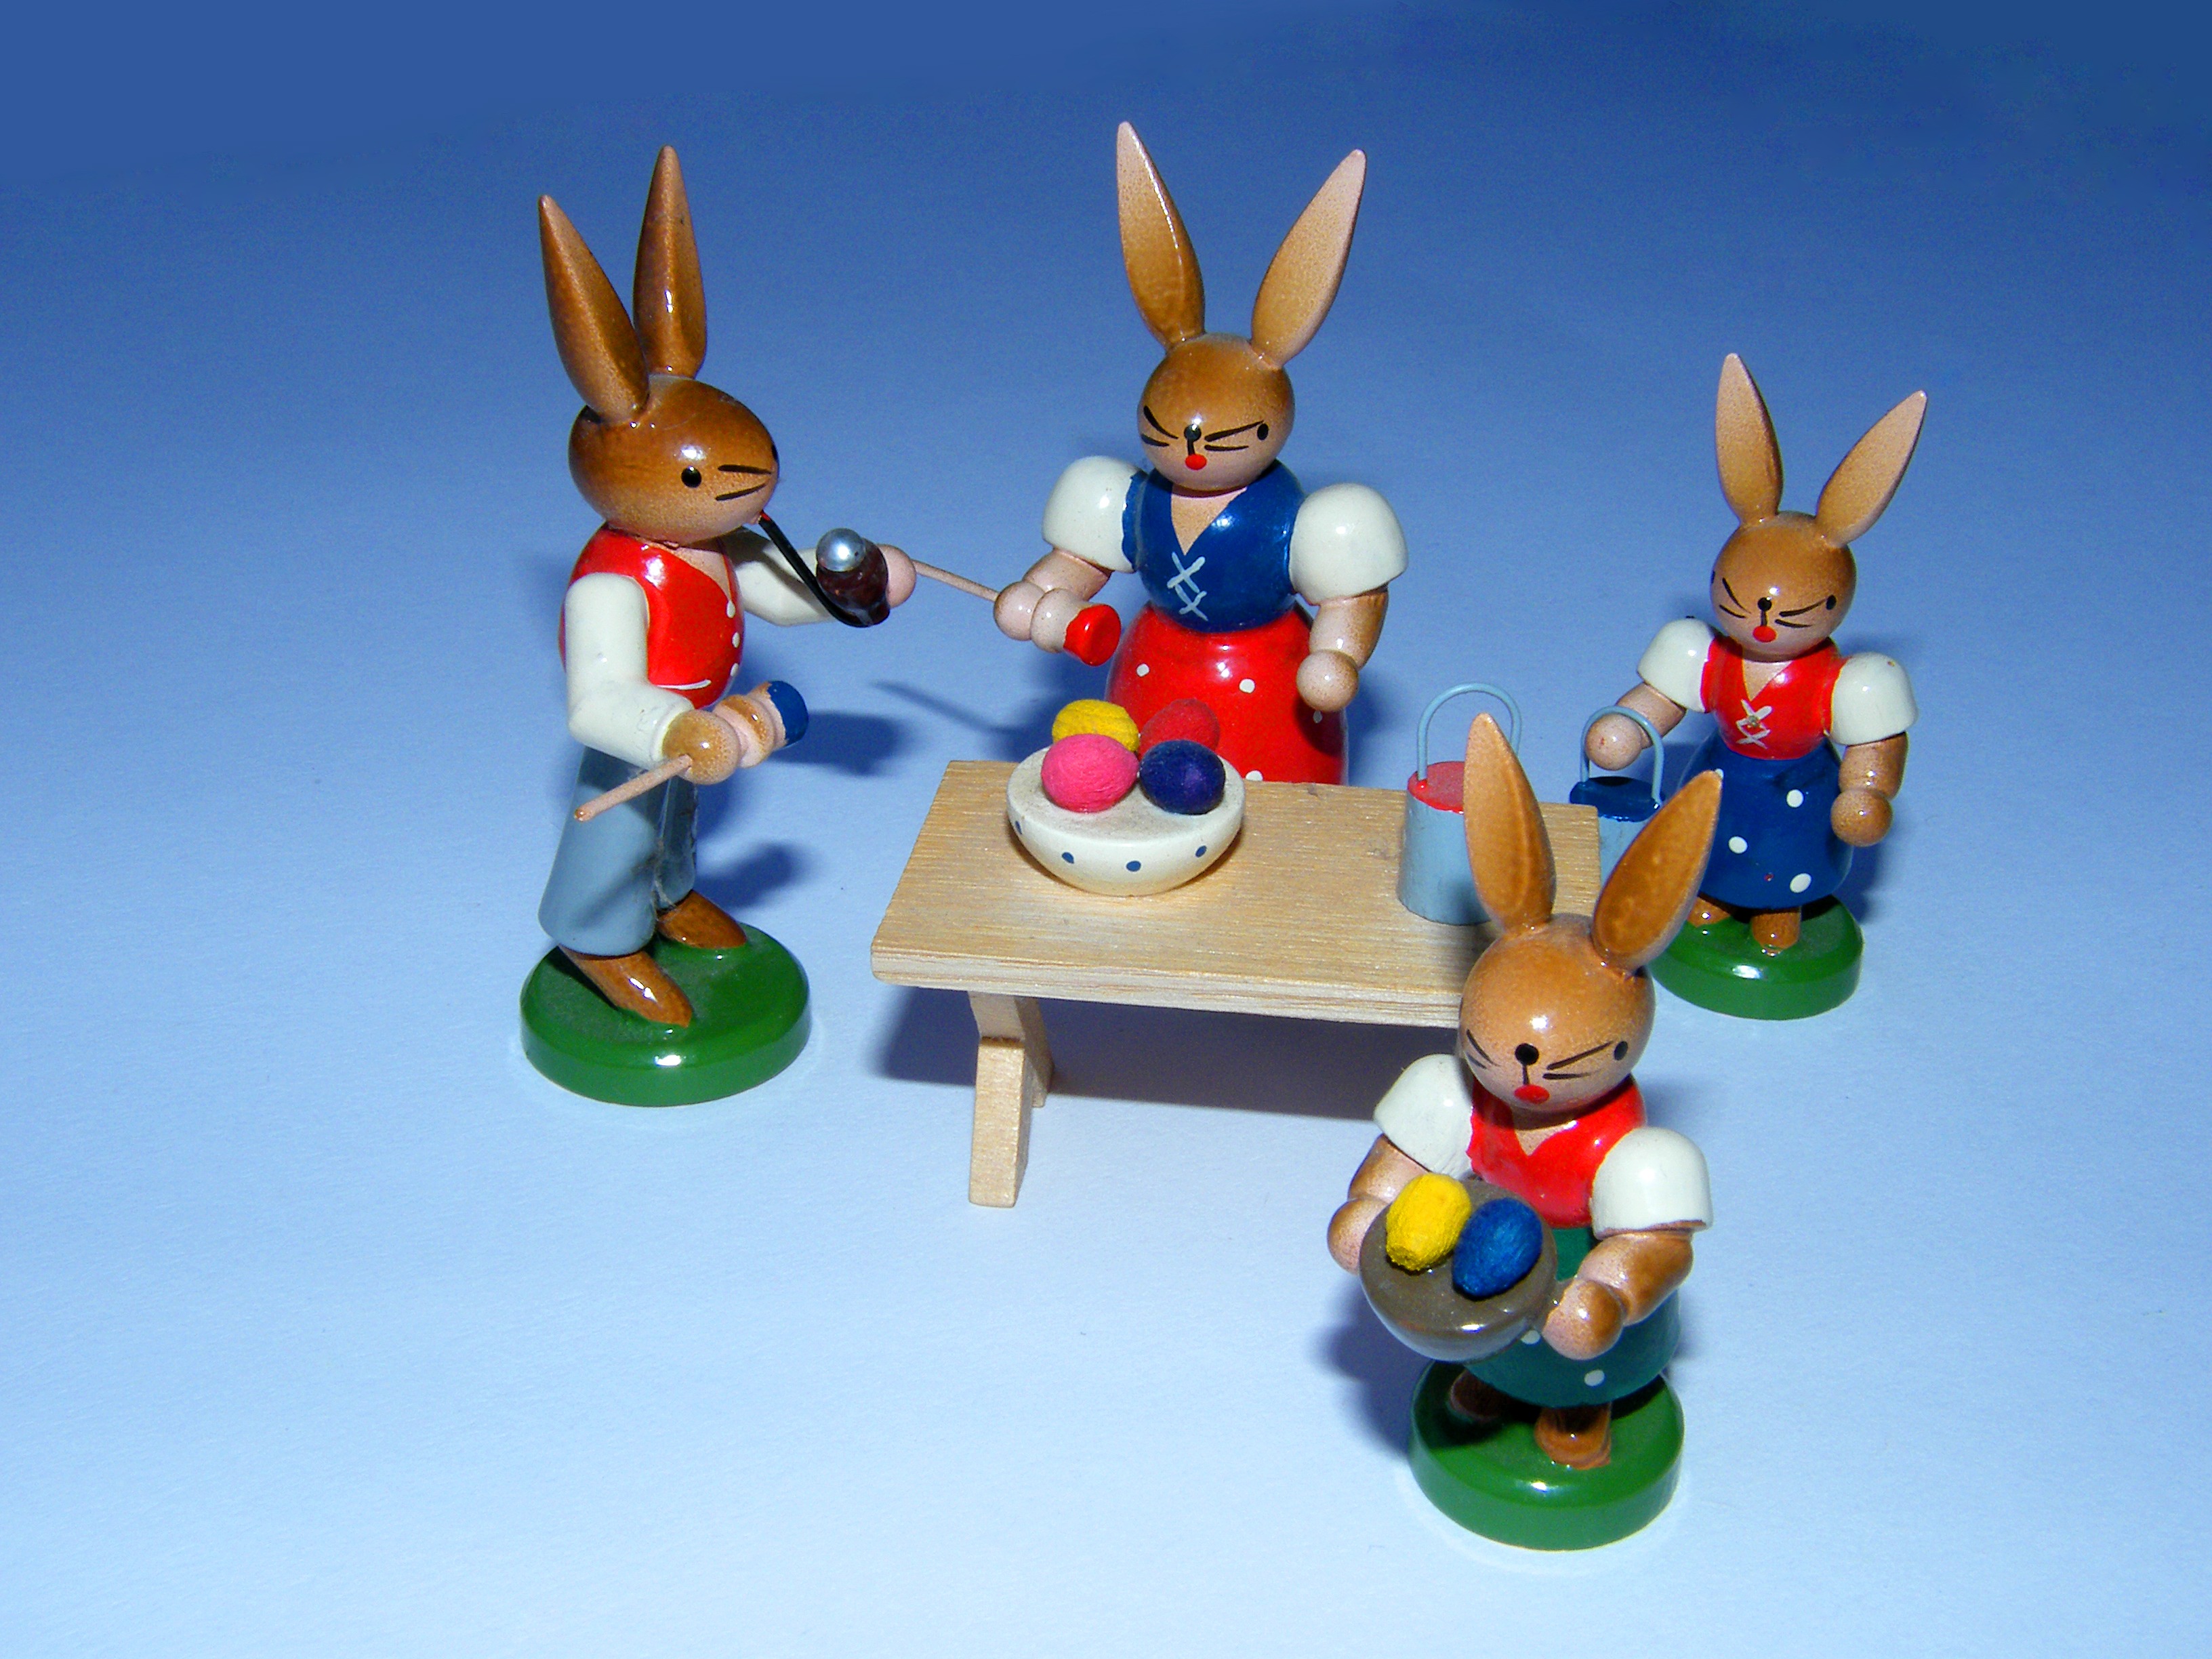
group, wood, play, color, paint, colorful, toy, family, team, figurine, teamwork, painted, easter, figures, easter bunny, hard working